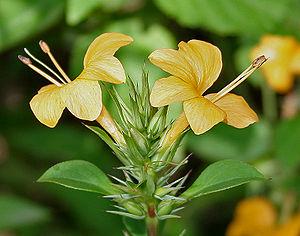
Le picanier jaune est une plante de la famille des Acanthaceae. Il est quelquefois commercialisé sous son nom vernaculaire anglais Porcupine flower.